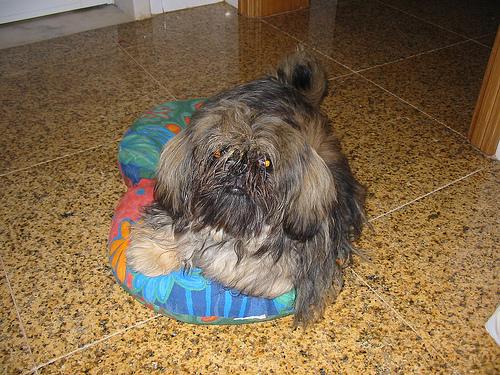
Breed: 361-n000123-Shih_Tzu